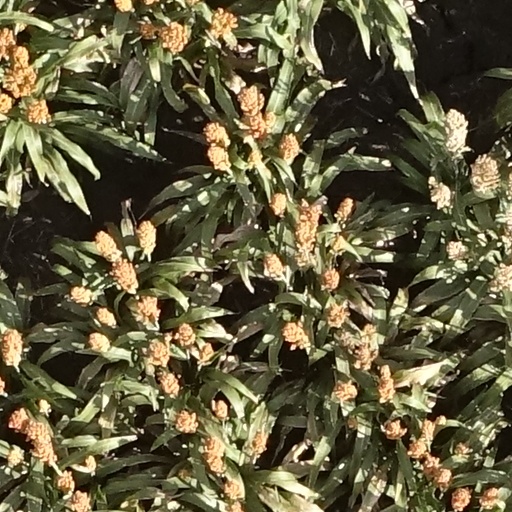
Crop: sorghum